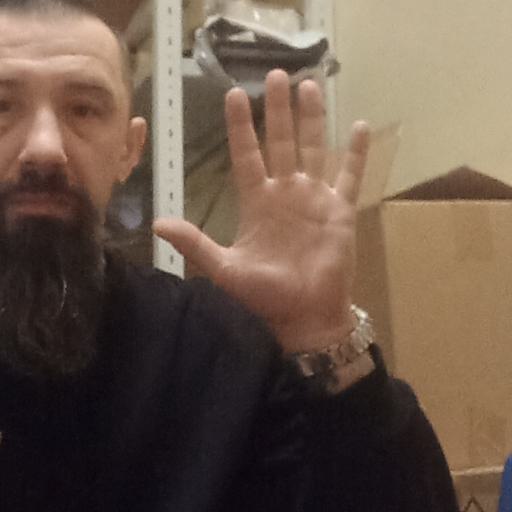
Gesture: palm